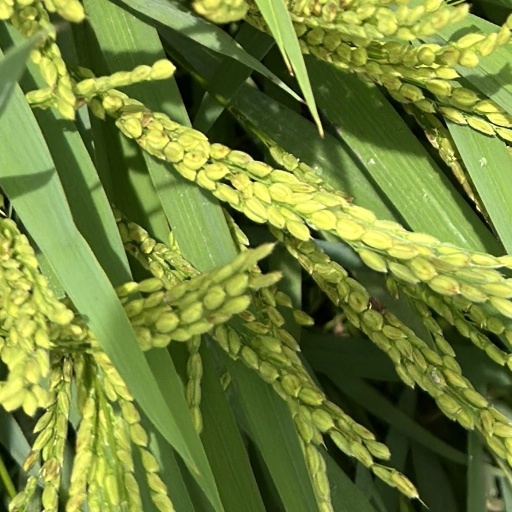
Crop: rice